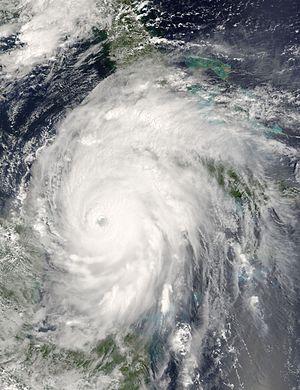
L’ouragan Ivan est la 9ᵉ tempête tropicale nommée, le 6ᵉ ouragan, le 4ᵉ ouragan majeur de l'année et le plus intense de la saison cyclonique 2004, atteignant la catégorie 5 de l'échelle de Saffir-Simpson. C'était un ouragan capverdien classique, mais avec une importante longévité.